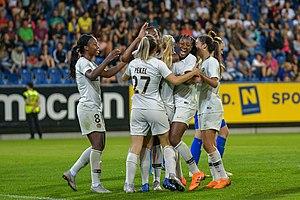
La section féminine du Paris Saint-Germain Football Club, couramment abrégée en PSG féminin ou simplement PSG, est un club de football français basé à Paris et créé en 1971, un an après la création de la structure masculine.